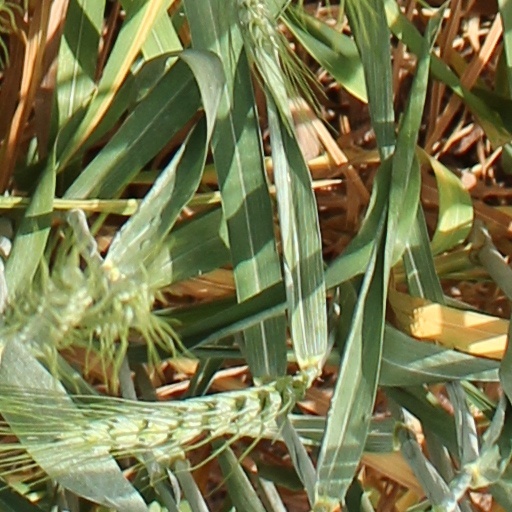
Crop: wheat